Mikhail Artemyevich Muravyov

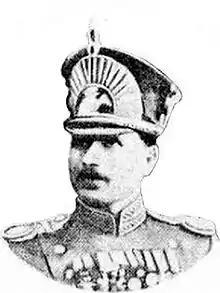
Muravyov in 1916

Mikhail Artemyevich Muravyov ( ( – July 11, 1918) was a Russian officer who changed sides during the time of the Civil War in Russia and the Soviet-Ukrainian war.